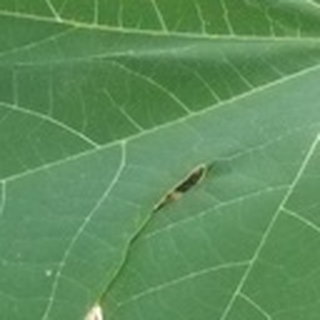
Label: healthy_cotton